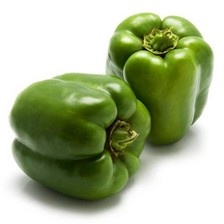
Label: capsicum